Arturo Frondizi

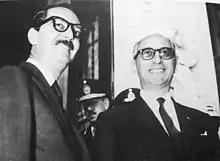
Janio Quadros and Arturo Frondizi.

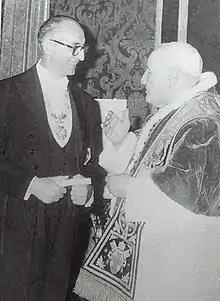
Arturo Frondizi with John XXIII.

After the Snipe islet incident in the Beagle Channel, the governments of Argentina and Chile made efforts to resolve their border problems. On February 2, 1959, Frondizi landed at Los Cerrillos Airport and signed, together with his Chilean counterpart Jorge Alessandri, the Joint Declaration on Arbitration in which both leaders agreed to "immediately enter into negotiations aimed at finding the right formulas appropriate arbitrations, which allow the resolution of existing disputes ". The two presidents had agreed to submit the border dispute in the area of the Encuentro river and the valleys of Palena and California to arbitration by the British government (or in its absence the president of the Swiss Confederation), while the Beagle dispute would be submitted to the International Court of Justice in The Hague.